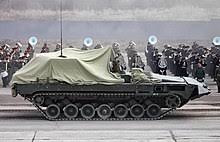
Label: BMP